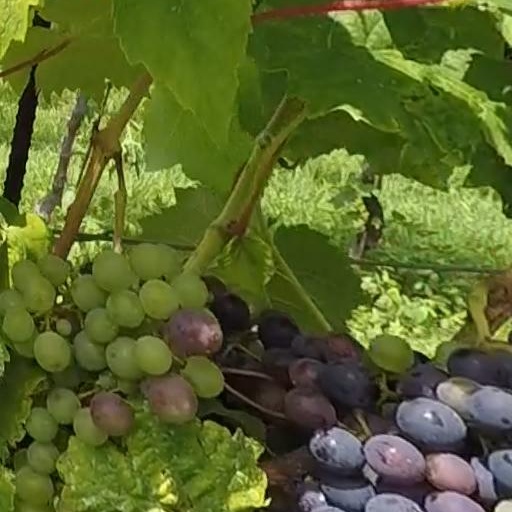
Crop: grape